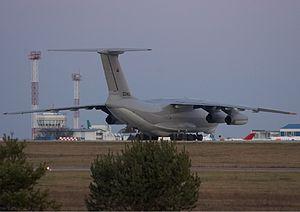
La force aérienne nationale d'Angola, abrégé en FANA, est la branche aérienne des forces armées de l'Angola.